Trolley buses in Vancouver

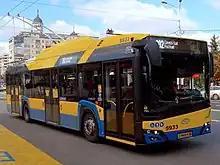

In January 2022, TransLink published a report in which it was concluded that the existing fleet of New Flyer trolleys were nearing the end of their lifespan and announced its intentions to replace its existing fleet by 2027. Instead of replacing the trolleys with battery-electric buses, TransLink will purchase newer trolley buses to continue to make use of the catenary infrastructure. In August 2023, coinciding with the 75th anniversary of the Vancouver trolley bus system, TransLink tested a Trollino 12 trolley bus from Polish manufacturer Solaris. This test was the first time a Solaris vehicle had operated in North America and represented part of the company's plans to expand into the continent's market.